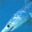
Label: shark